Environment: real
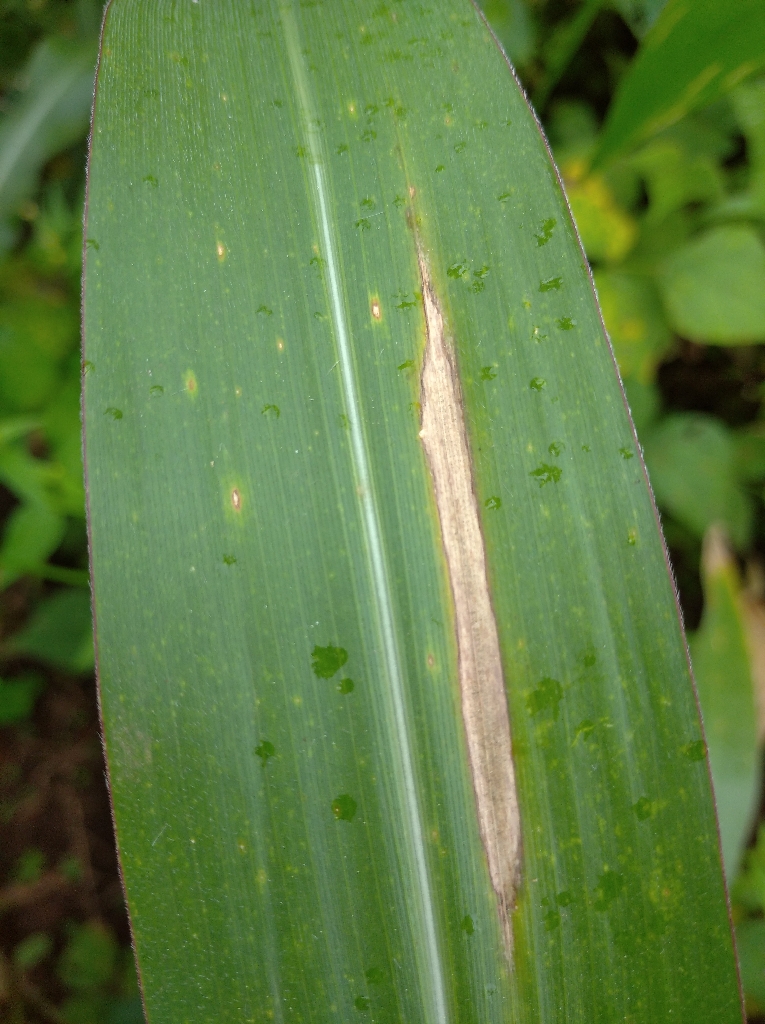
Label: northern_corn_leaf_blight